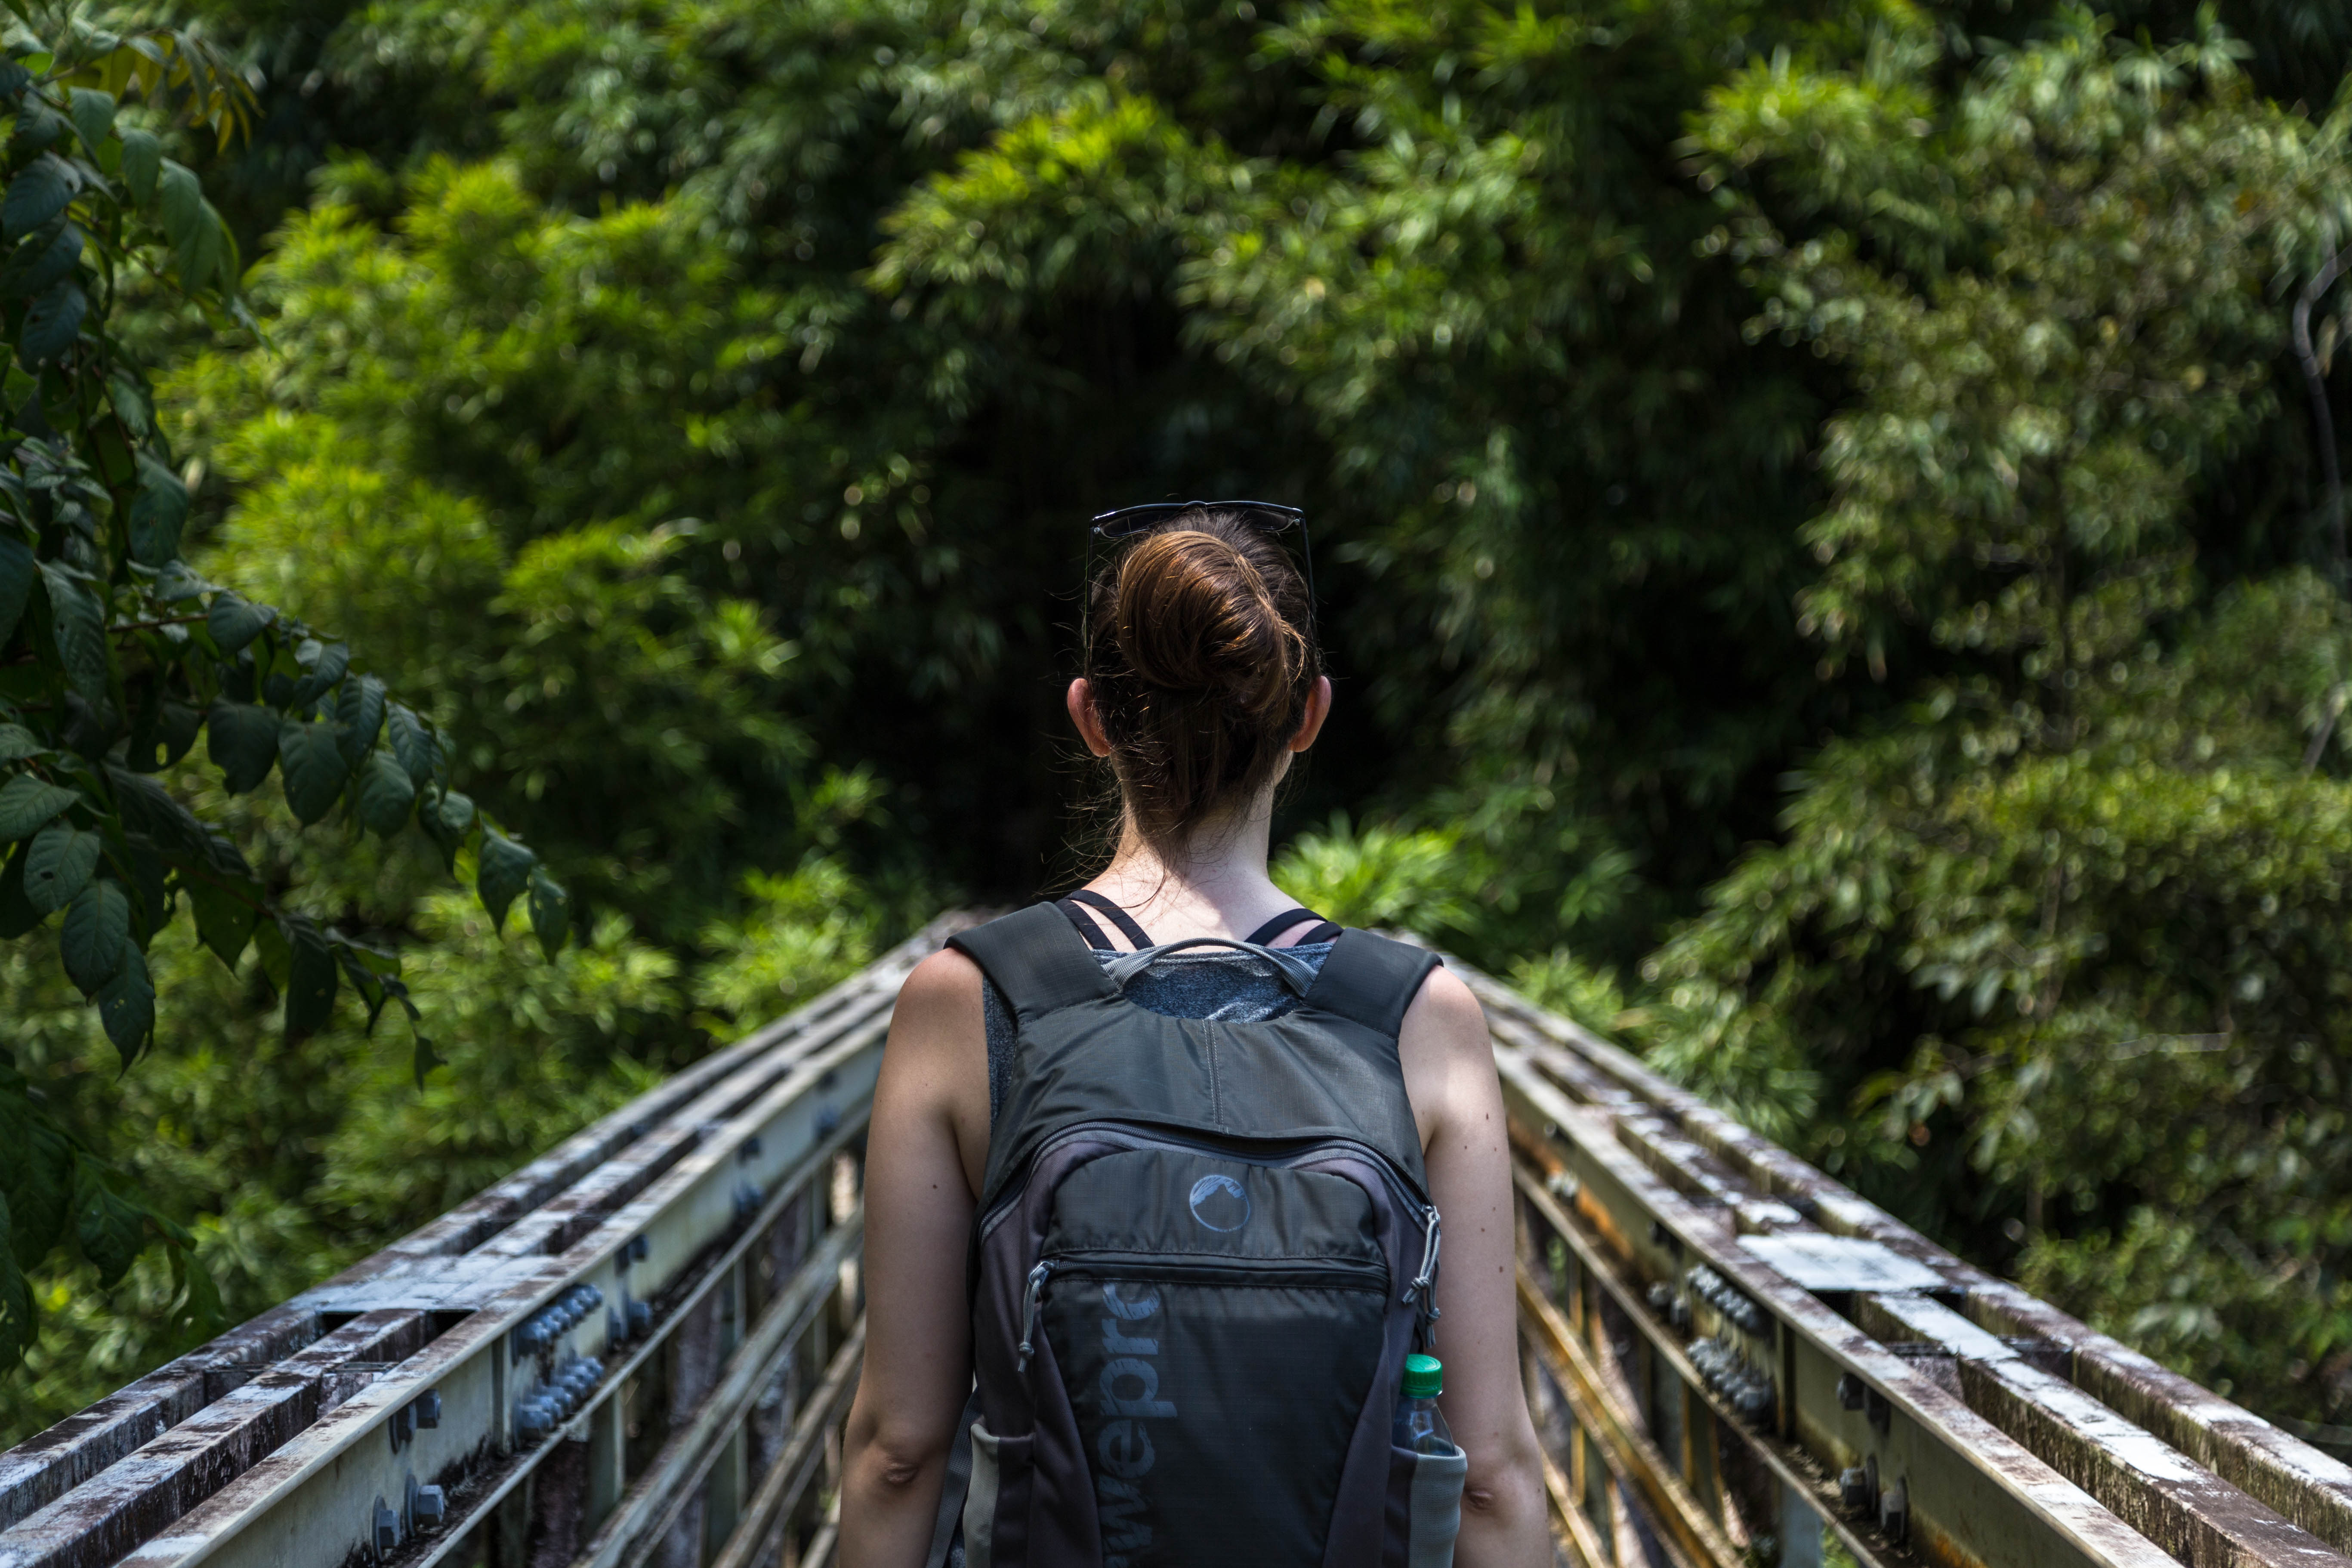
forest, walking, person, woman, adventure, backpack, hiker, female, spring, jungle, outdoors, rainforest, habitat, screenshot